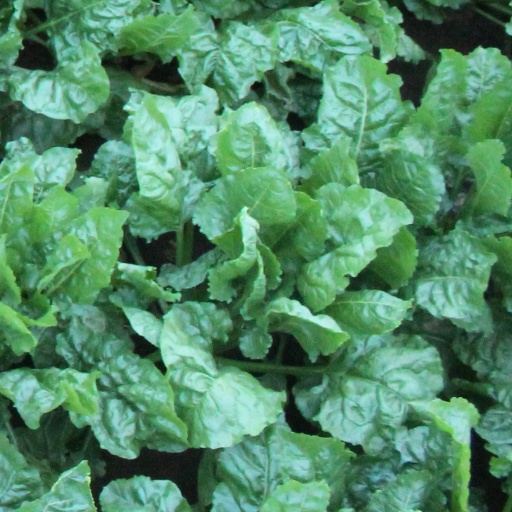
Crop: sugar beet